Nelson McIntyre Collegiate

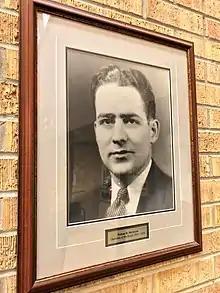
This portrait of Nelson K. McIntyre hangs in the front foyer of Nelson McIntyre Collegiate.

To mark the historic occasion of the long-awaited high school (which would now house Grades 9 through 12), the school's new name, N.K. McIntyre Collegiate, was chosen in memory of Nelson K. McIntyre, who served as the chairman of the Norwood School Board at the time of his death. McIntyre, who laboured long and hard to see this new building through to fruition died only a few weeks before the official opening ceremony of the school, which was held on November 15, 1956 at the school's present location of 188 St. Mary's Road in the Norwood West area of the Winnipeg's "city ward" of St. Boniface.